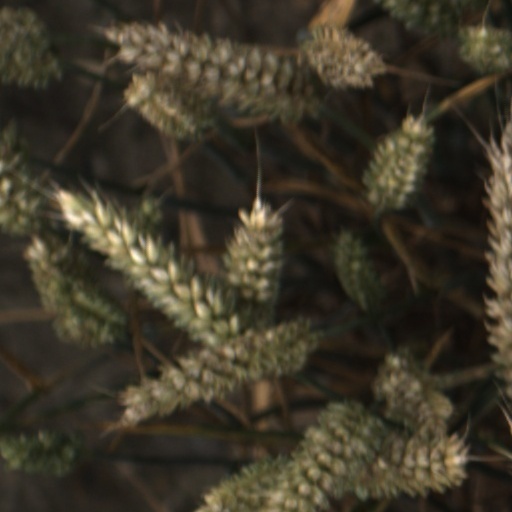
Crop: wheat